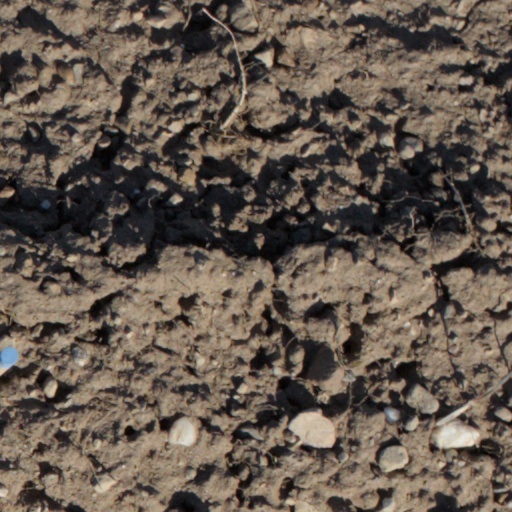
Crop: wheat